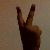
The image shows a hand gesture representing the number 2 in Indian Sign Language.